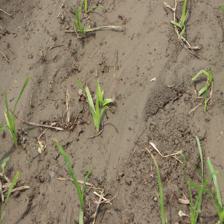
Label: Grass